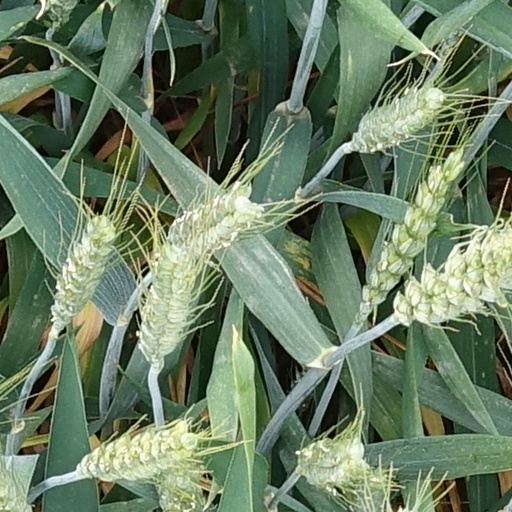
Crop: wheat